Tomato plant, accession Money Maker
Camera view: tilt-top (135 deg); turntable rotation: 90 degrees
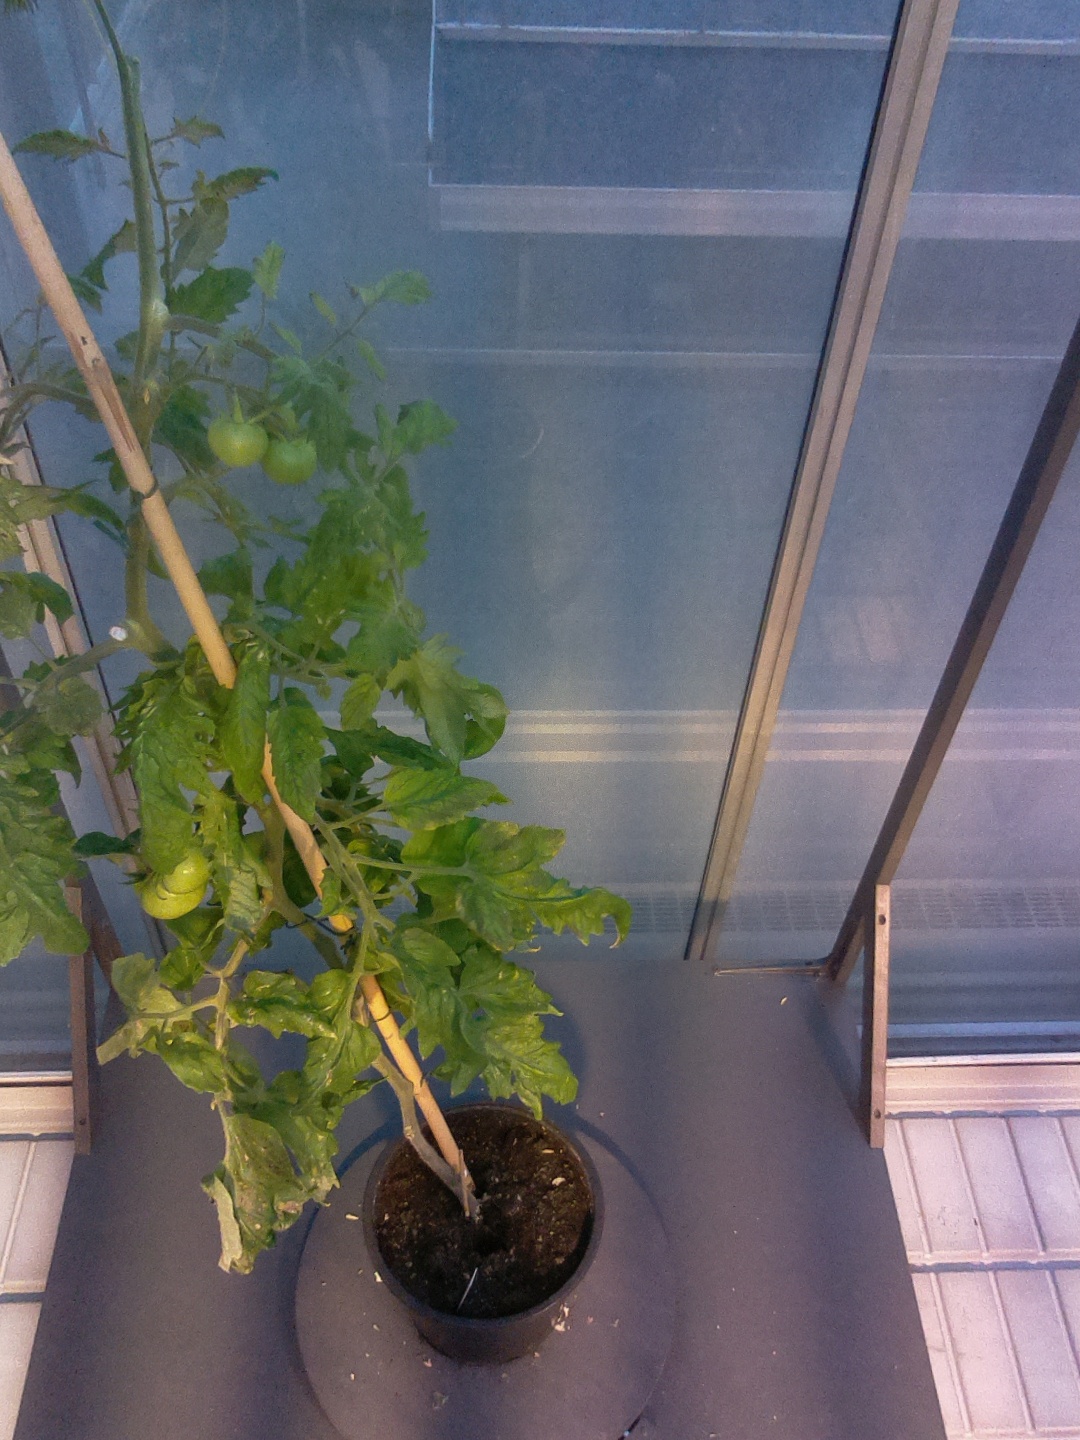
BBCH growth stage 79: 90% -100% of final fruit size